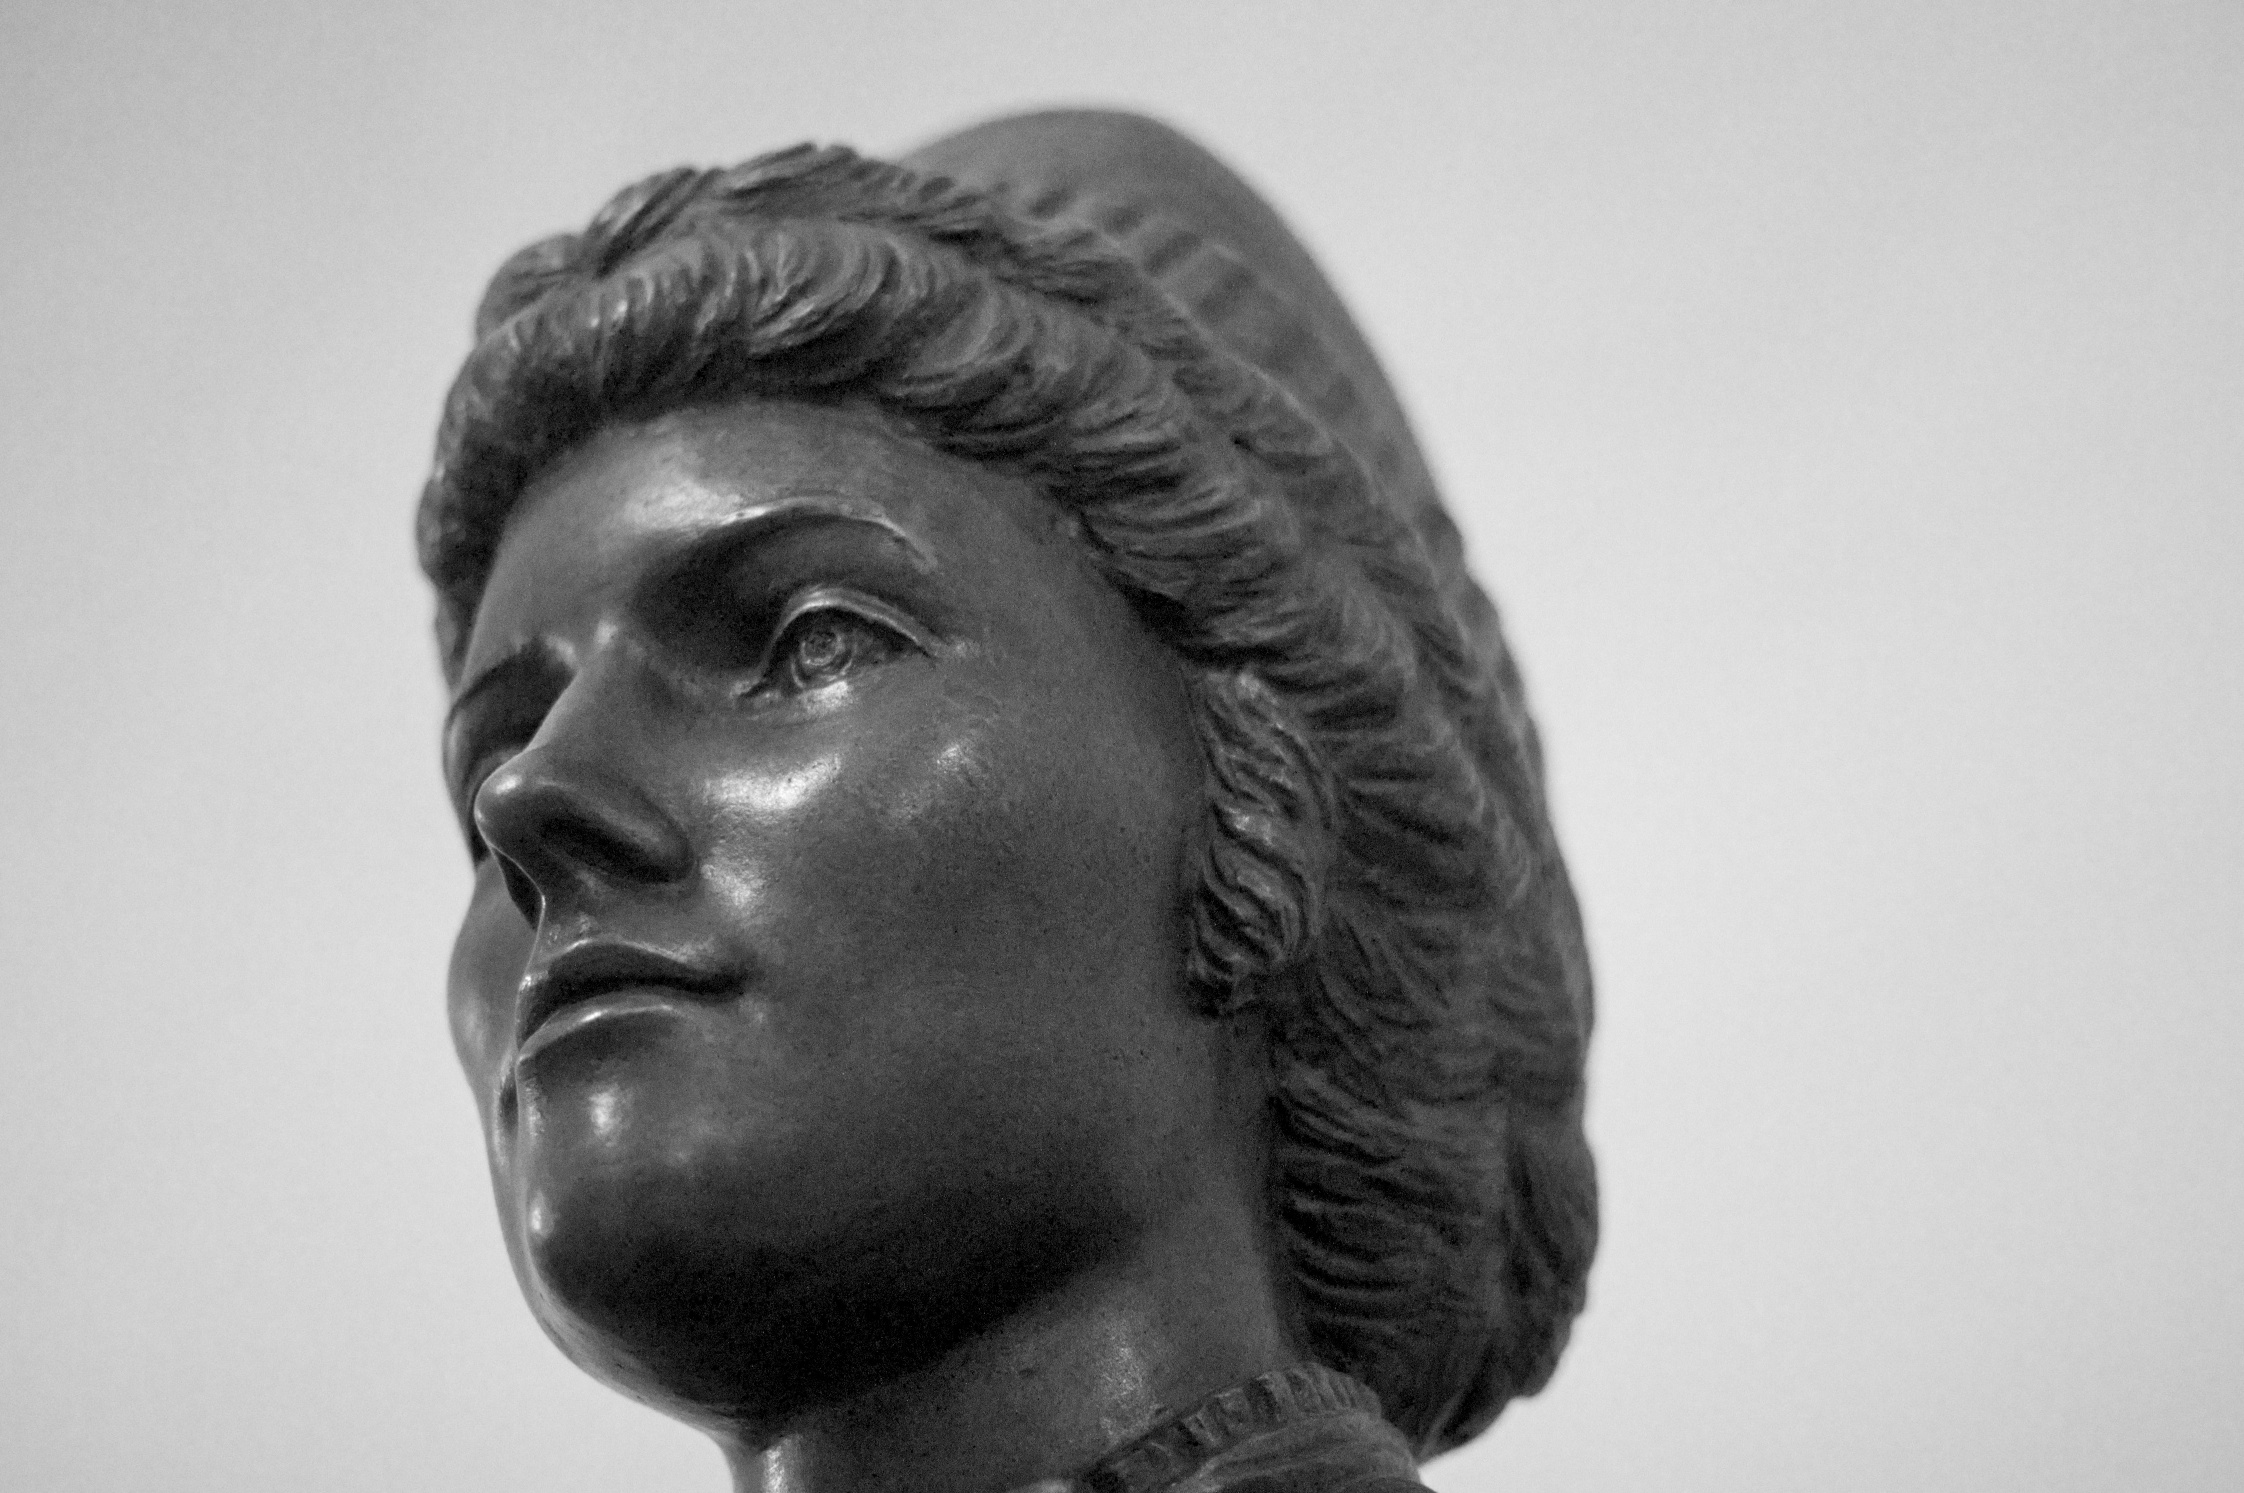
black and white, white, photography, monument, statue, portrait, black, monochrome, close up, face, sculpture, art, drawing, head, fiveku, edmonton, monochrome photography